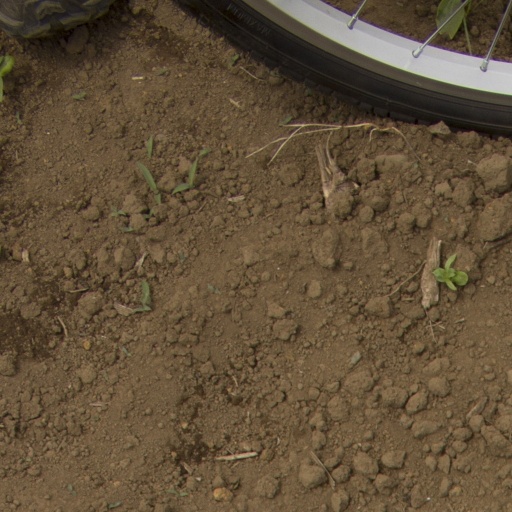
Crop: Jerusalem artichoke